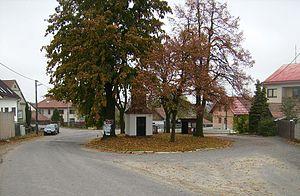
Sviny est une commune du district de Žďár nad Sázavou, dans la région de Vysočina, en République tchèque. Sa population s'élevait à 104 habitants en 2019.